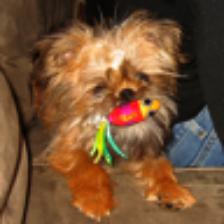
Label: NonHuman